Sex verification in sports

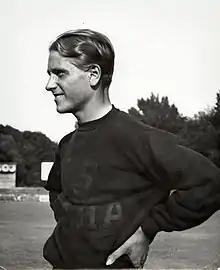
Zdeněk Koubek

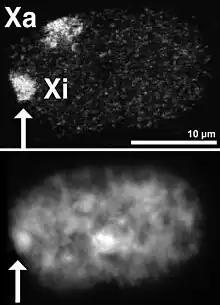
The Barr body is indicated by the arrow. They are only present in cells with XX chromosomes. This was the evidence searched for in Barr body tests of samples from female athlete's inner cheeks.

Sex verification tests began in 1950 with the IAAF, using physical examinations. "Sex segregation and verification are mutually interdependent because, if there were no claims or basis for having separate male and female sporting events, there would be no need for sex verification testing." Initially, women athletes "were asked to parade nude before a panel of doctors". For a period of time these tests were mandatory for female athletes, due to fears that male athletes would pose as female athletes and have an unfair advantage over their competitors. Additionally, fears increased in the mid-20th Century about female athletes not being "true" women as it became more acceptable for women to compete in sporting events.